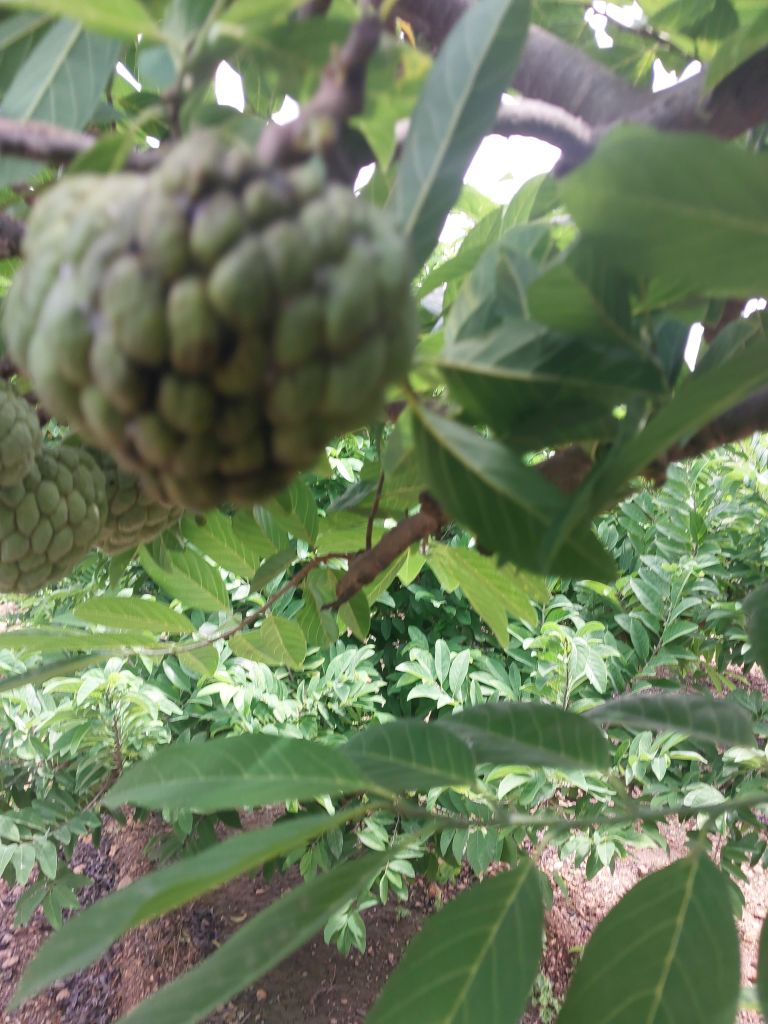
Disease label: Athracnose